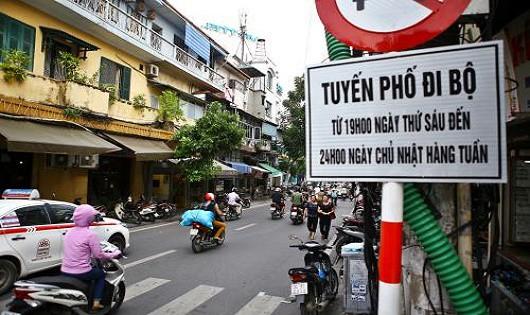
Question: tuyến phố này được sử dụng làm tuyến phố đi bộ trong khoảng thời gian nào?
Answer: từ 19 h 00 ngày thứ sáu đến 24 h 00 ngày chủ nhật hàng tuần